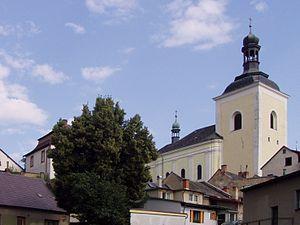
Turnov est une ville du district de Semily, dans la région de Liberec, en République tchèque. Sa population s'élevait à 14 334 habitants en 2019.